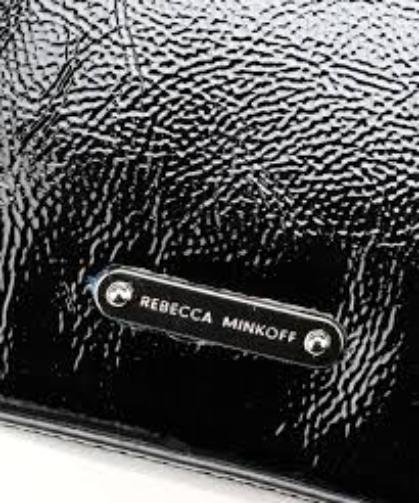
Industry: Clothes